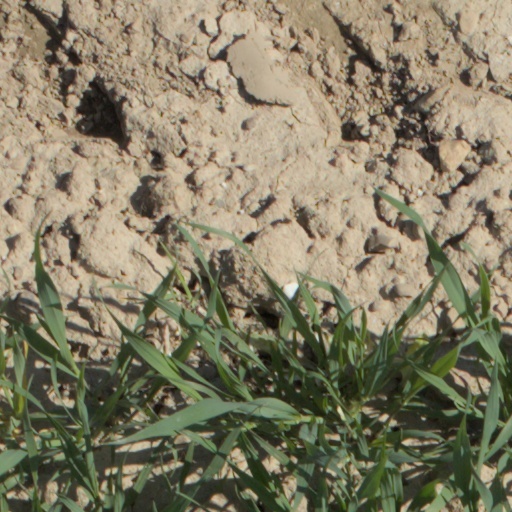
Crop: wheat